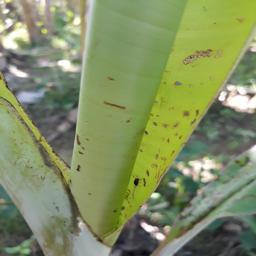
Label: BANANA APHIDS